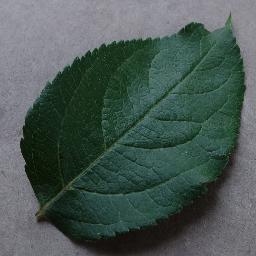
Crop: apple
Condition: healthy